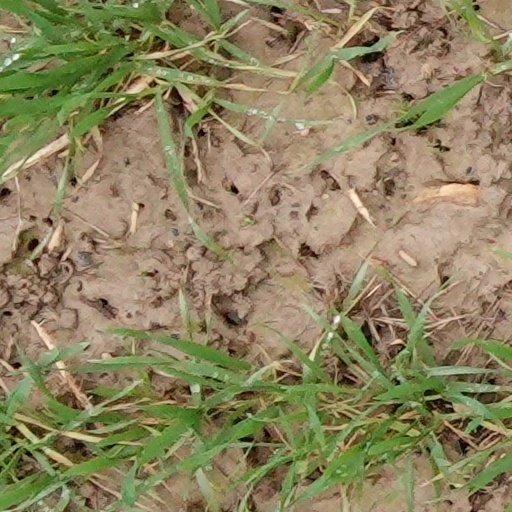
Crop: wheat